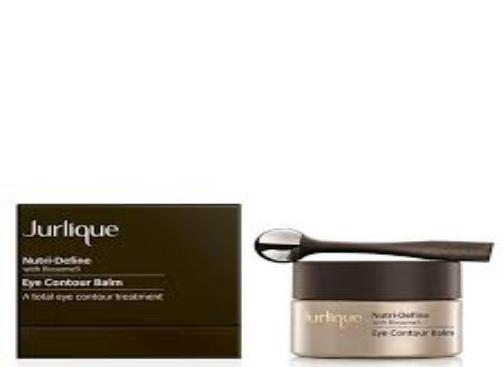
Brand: jurlique
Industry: Necessities